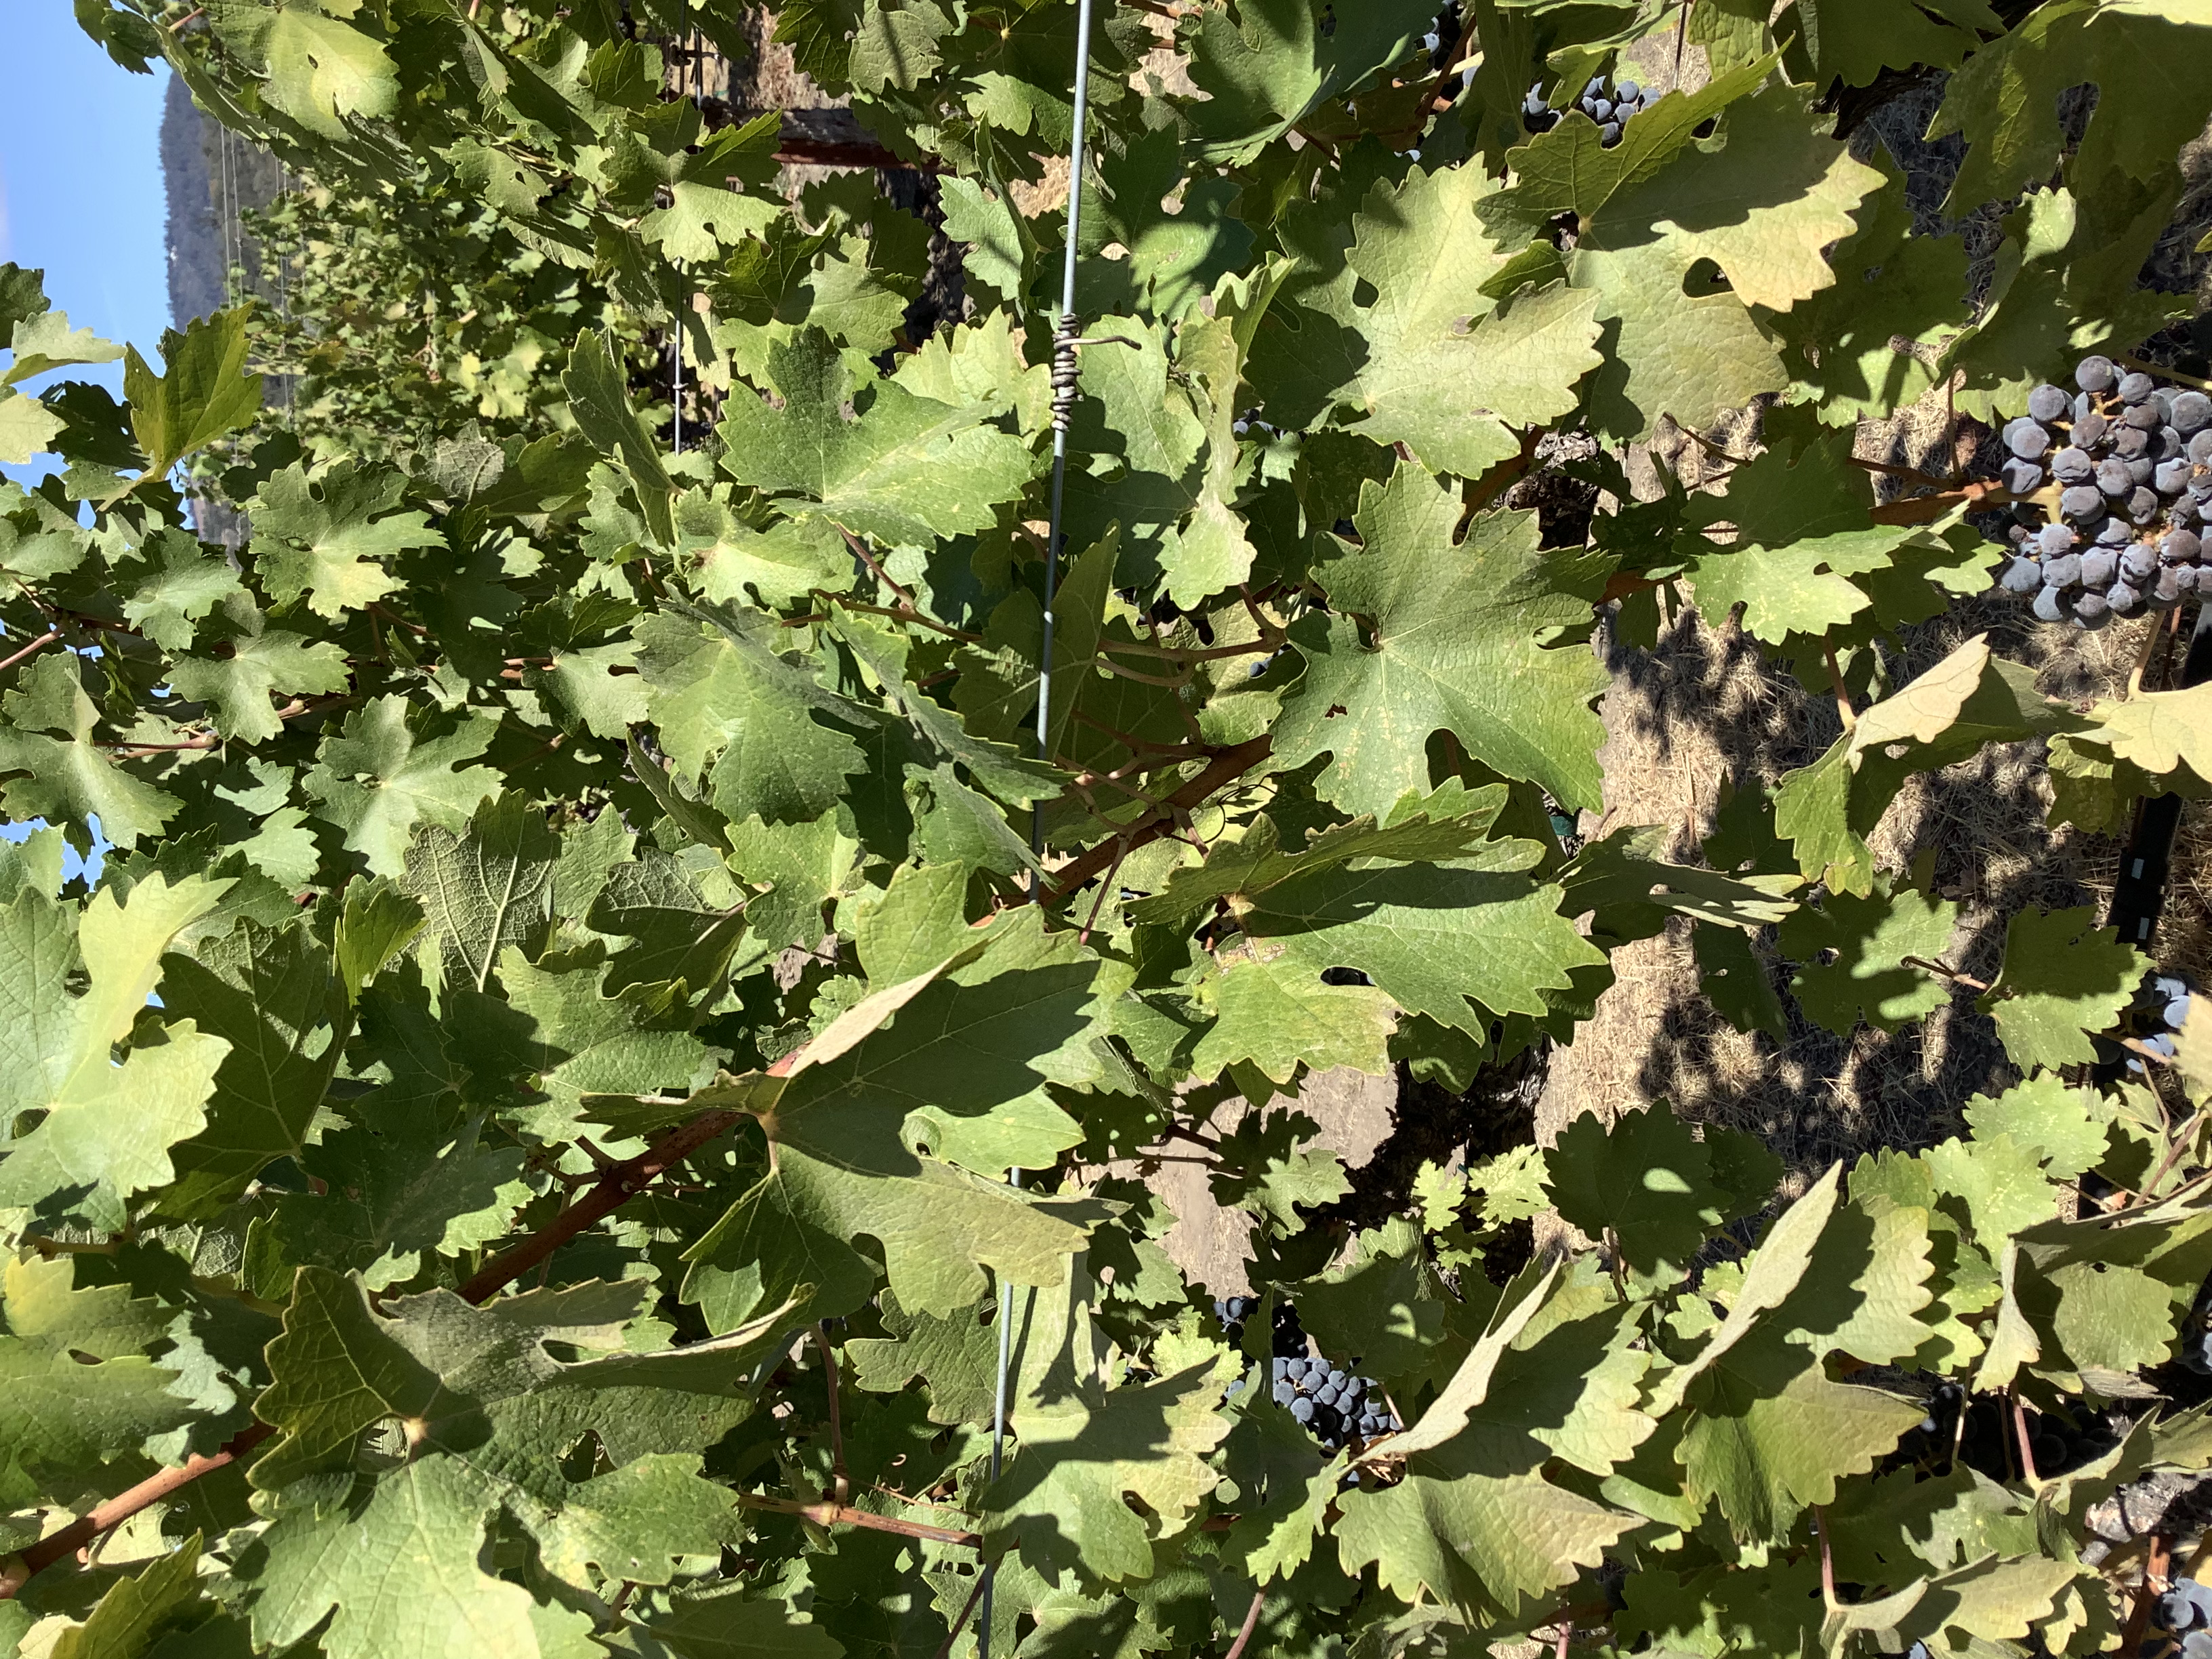
Label: No Virus